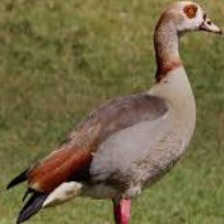
Species: EGYPTIAN GOOSE
Scientific name: ALOPOCHEN AEGYPTIACA
ImageNet parent category: goose